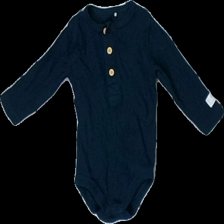
View: front
Type: Top
Category: Children
Brand: Not in the list
Brand text on label: tiny one
Colors: Blue
Material: 100% cotton
Pattern: Logo print
Cut: Regular
Size: 62
Season: All
Damage location: bottom left
Damage 2 location: bottom left
Damage 3 location: middle center
Price range: <50
Recommended usage: Reuse
Description: blå body, lite luddig